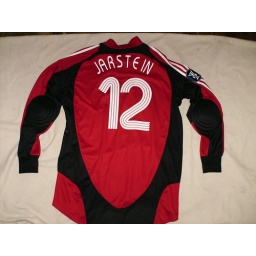
Rosenborg keeper shirt used by Rune Jarstein in the UEFA cup 2008.